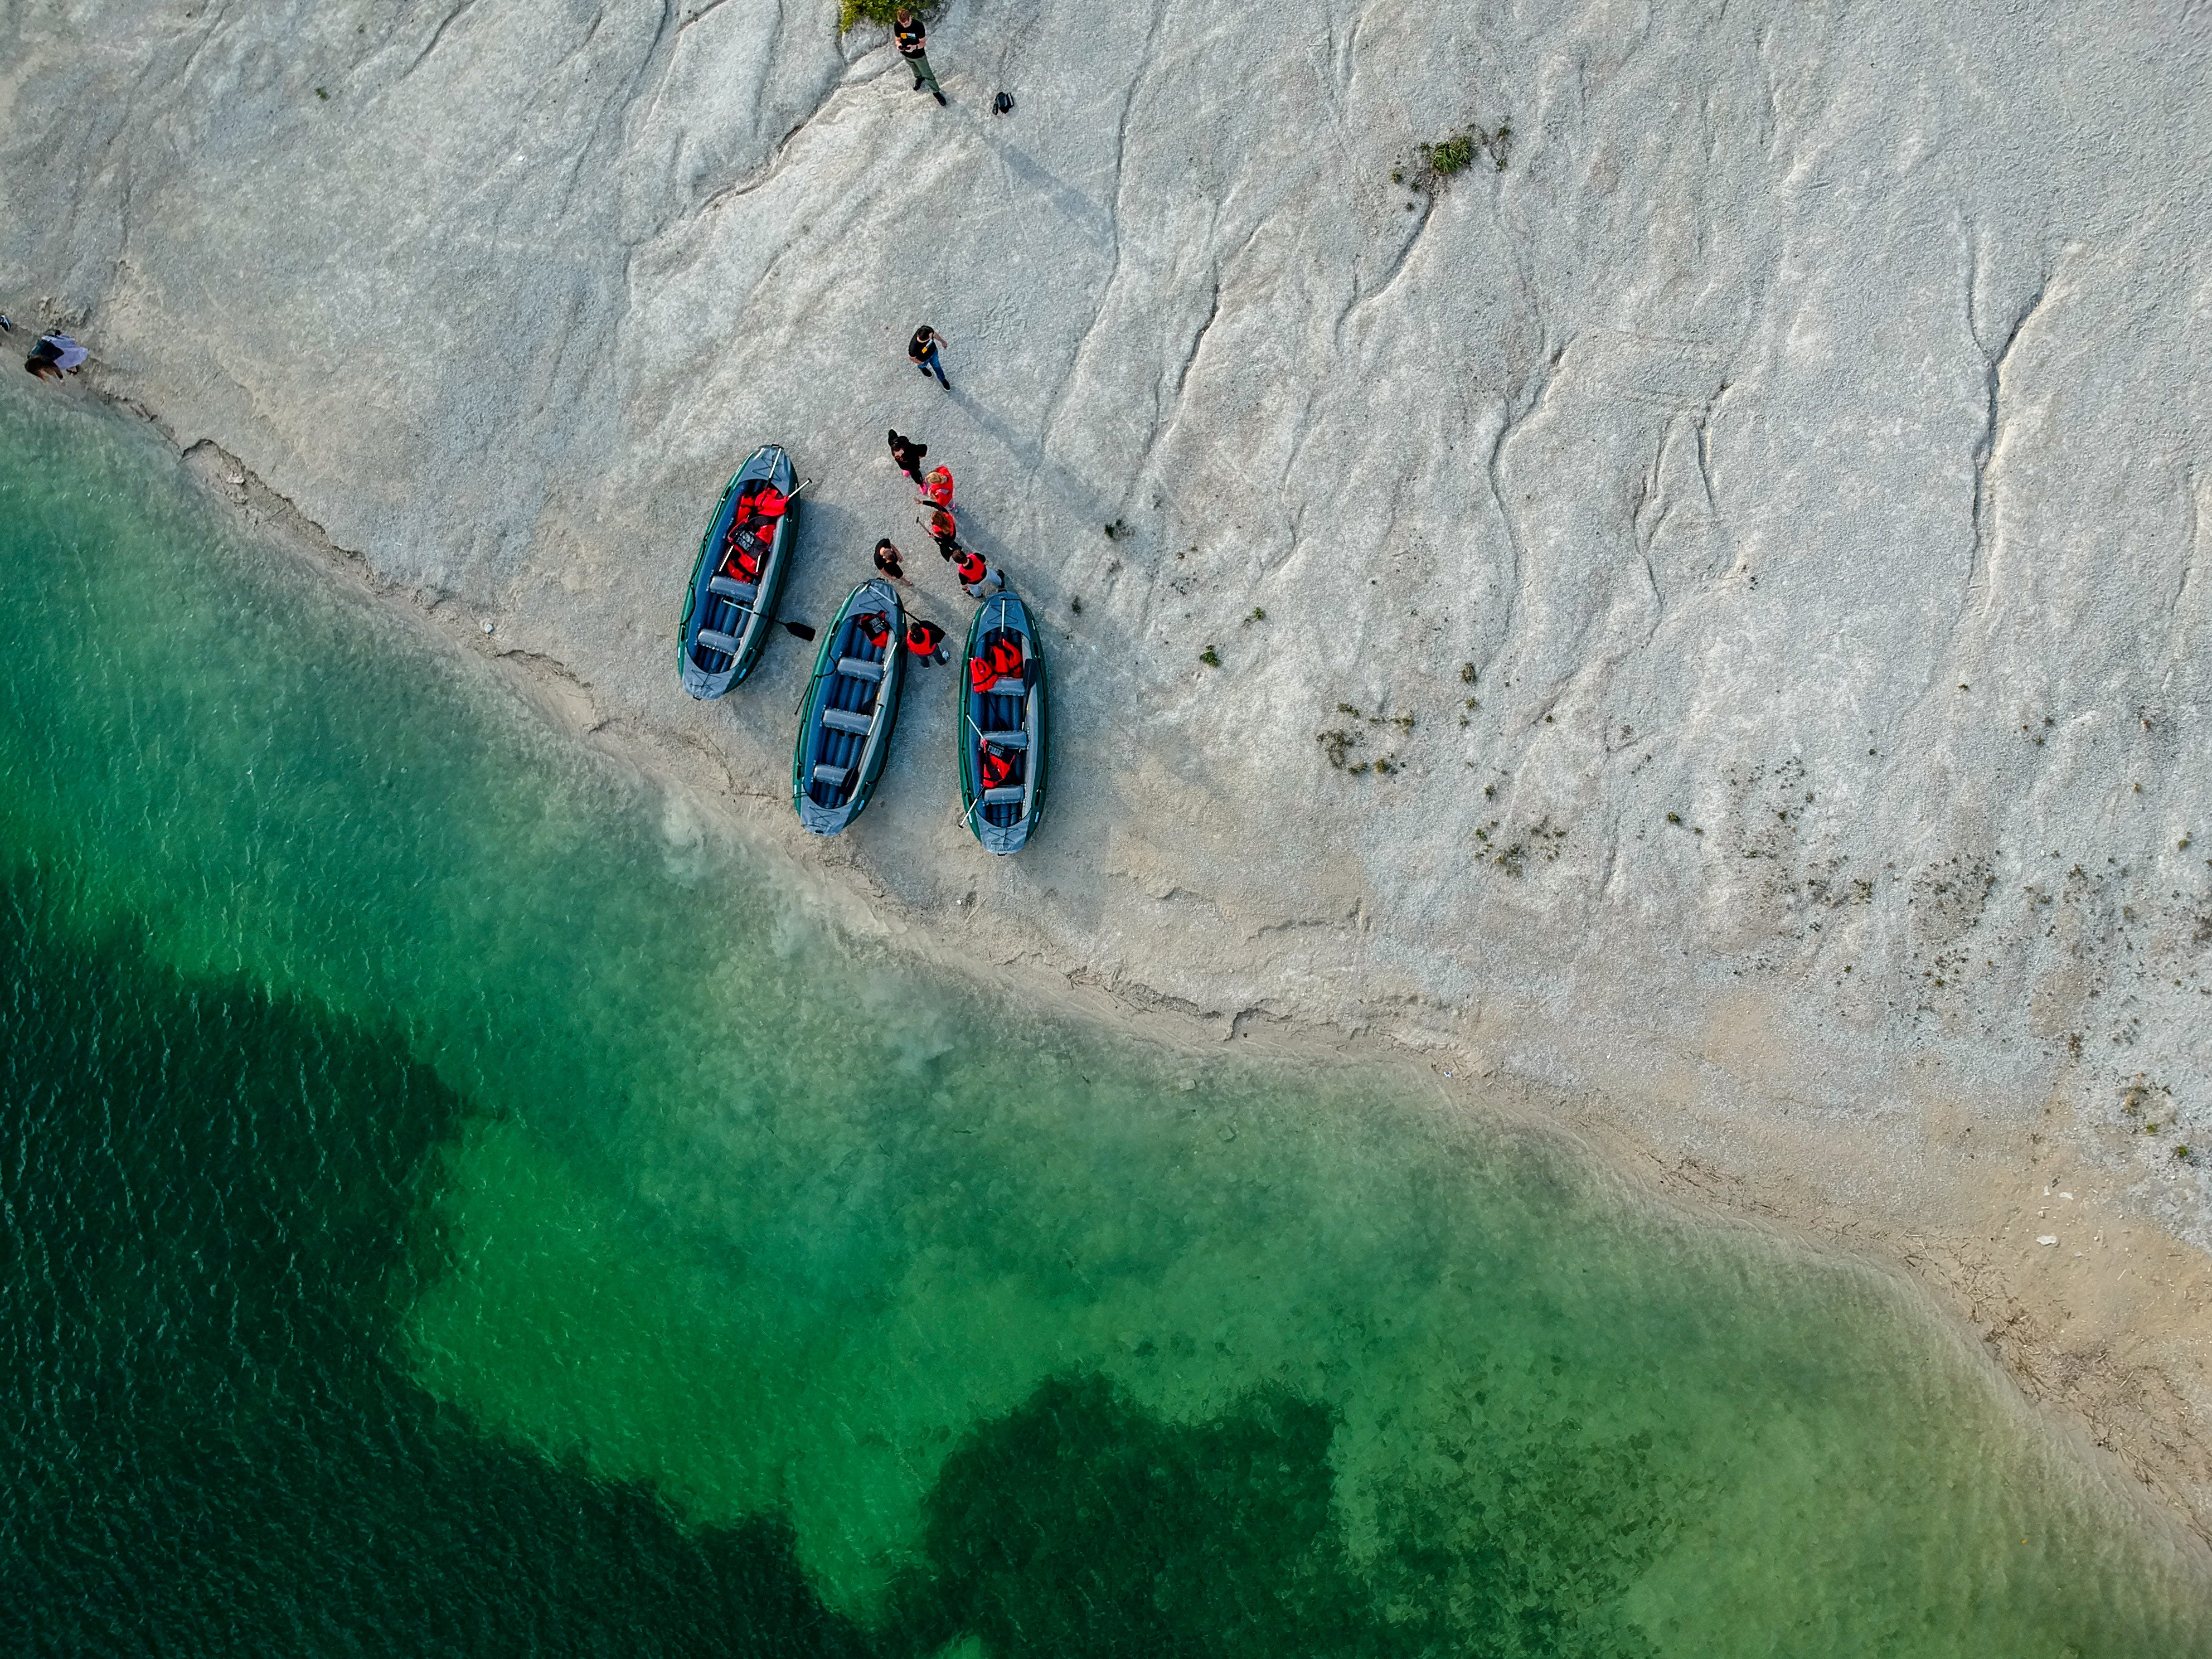
geological phenomenon, extreme sport, recreation, adventure, vehicle